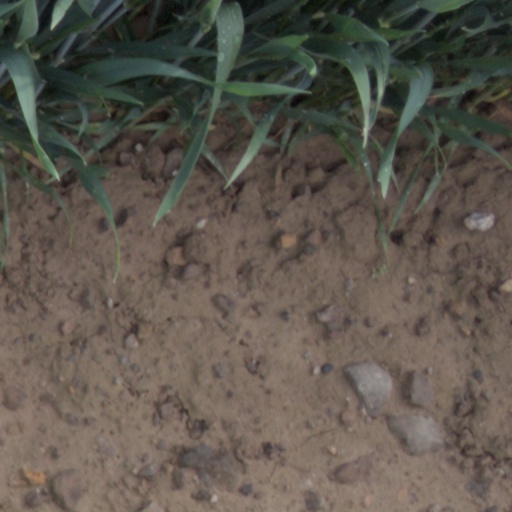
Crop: wheat